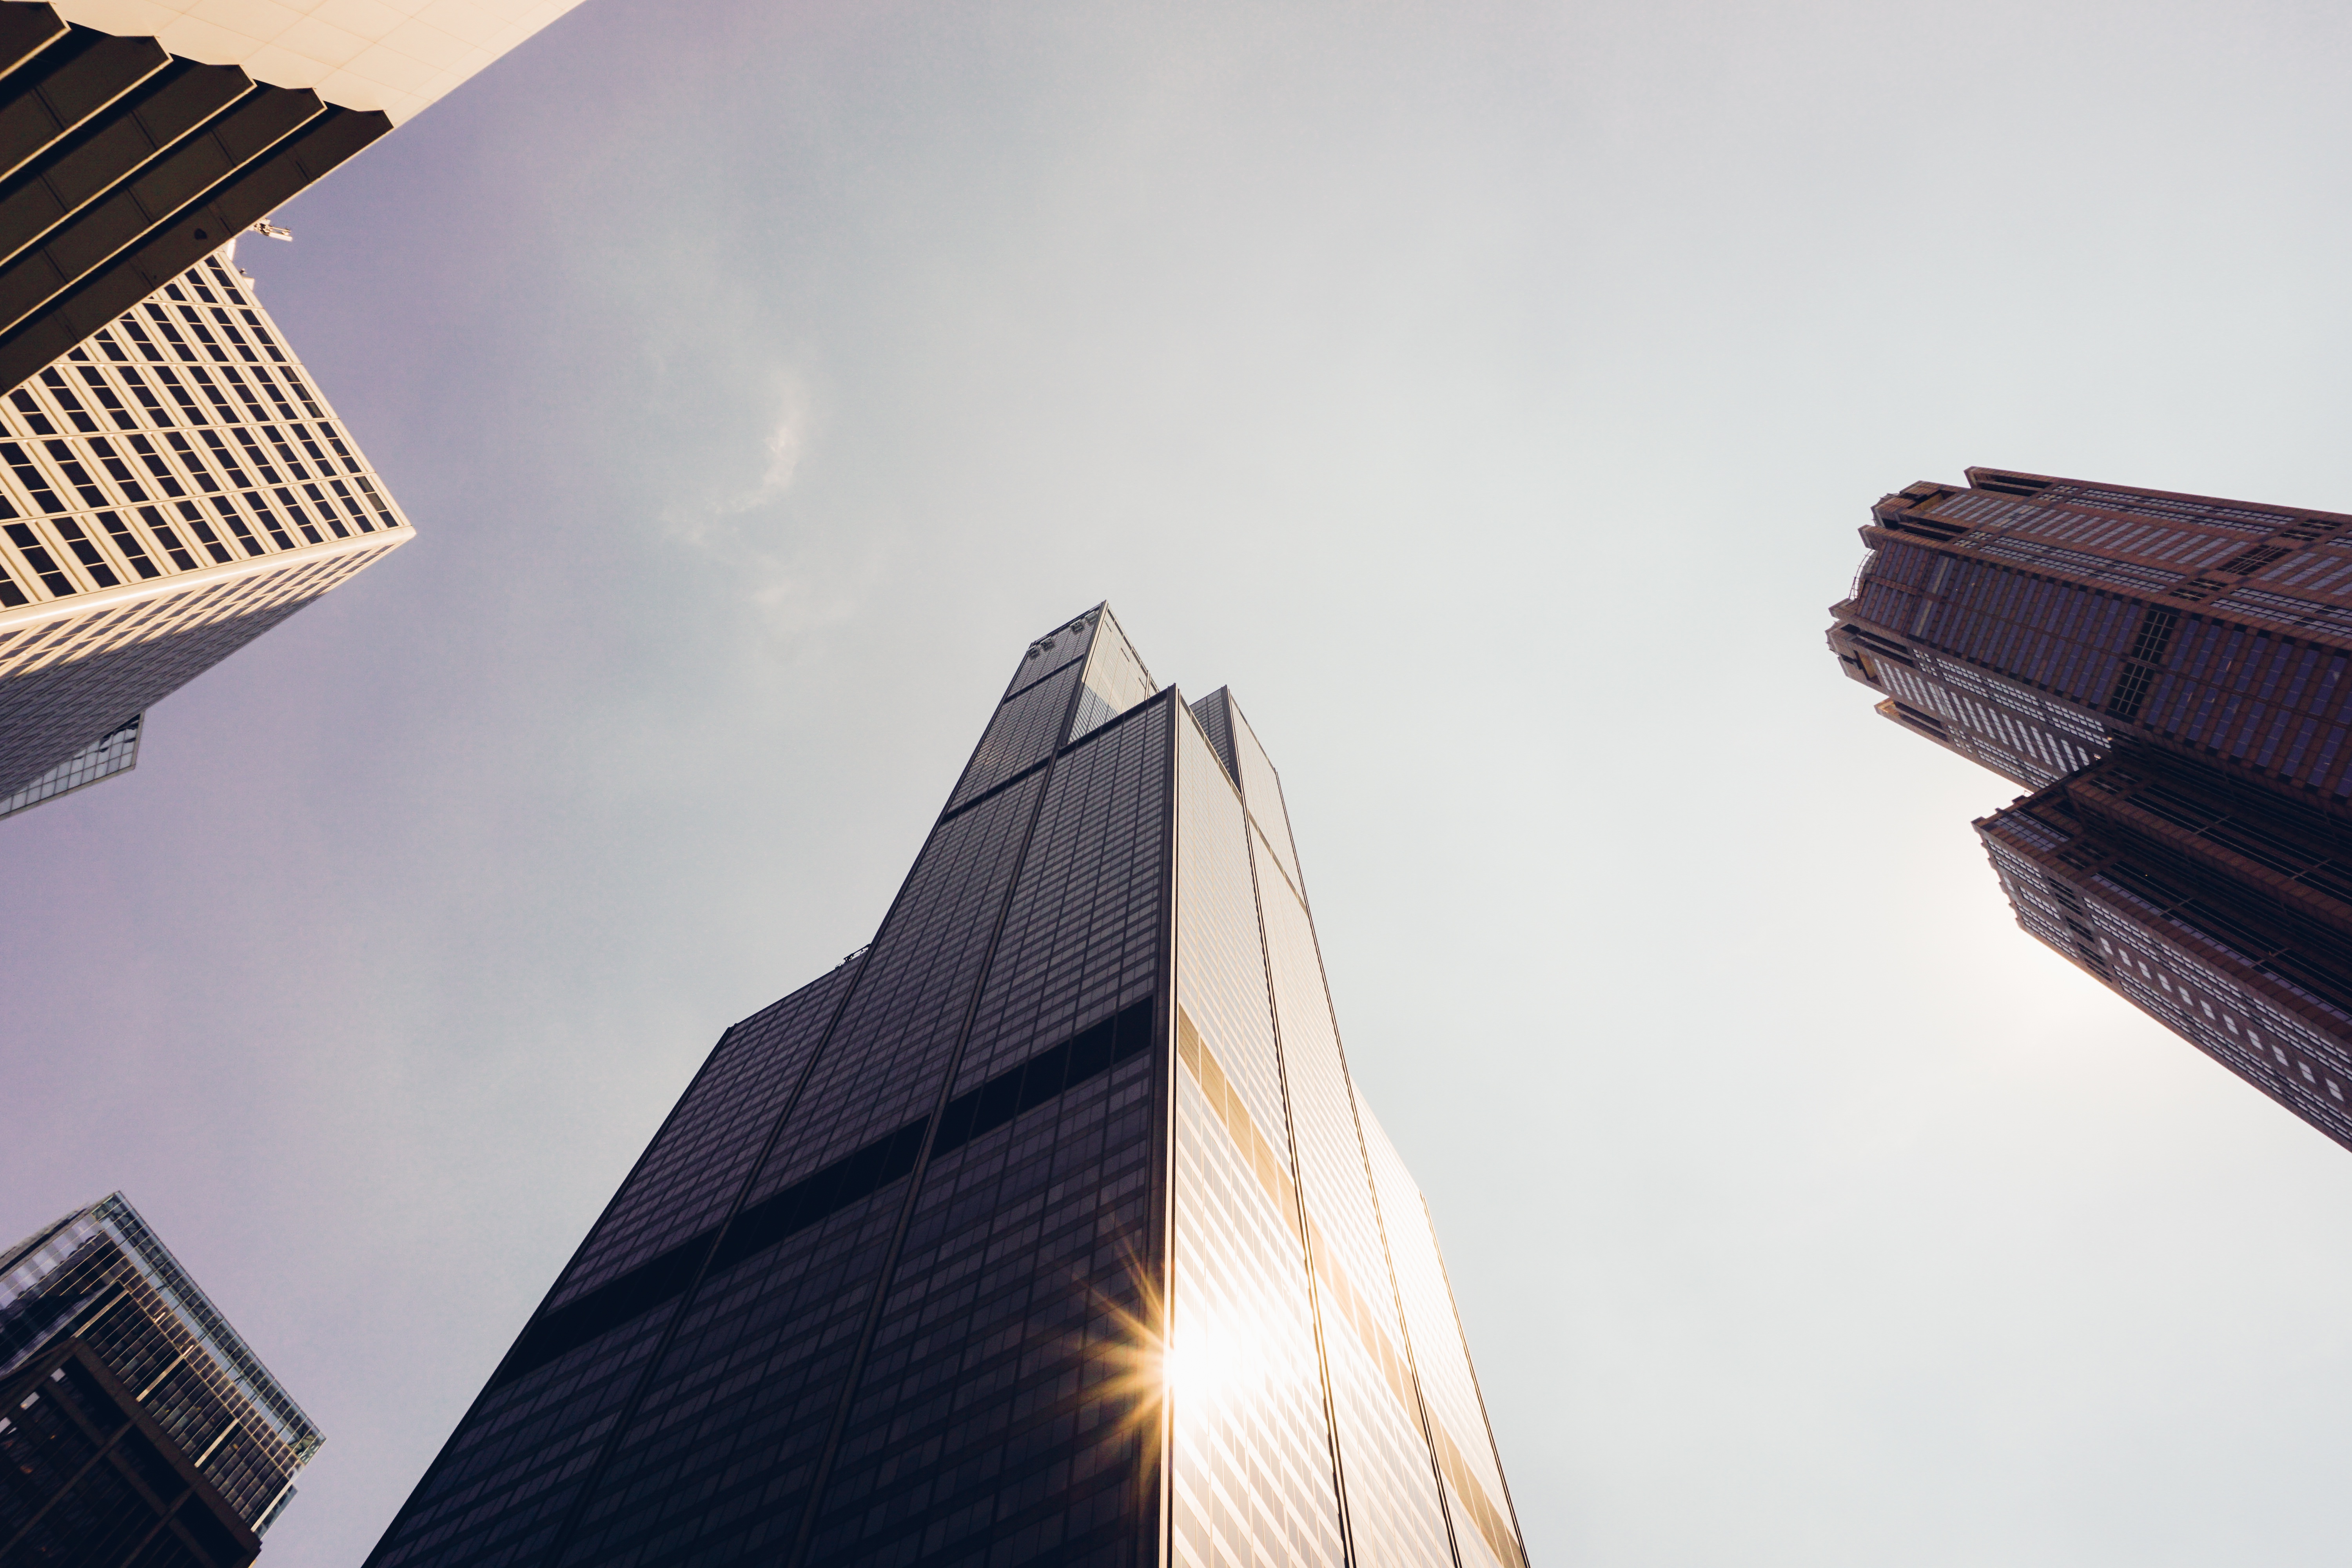
light, architecture, structure, sky, wood, white, house, perspective, building, skyscraper, reflection, color, facade, blue, black, design, image, shape